Richard Coote, 1st Earl of Bellomont

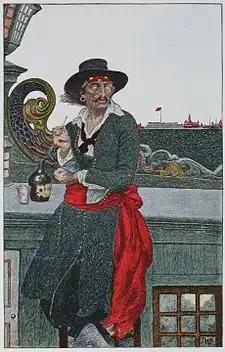
Howard Pyle's depiction of William Kidd aboard his ship in New York Harbor

Bellomont's commissions were not finalized until 1 June 1697. While they were being worked on, New York colonial agent Robert Livingston proposed to Bellomont that a privateer be outfitted to combat piracy, and recommended William Kidd be its captain. This scheme received the assent of King William, who issued a letter of marque to Kidd for the purpose, as well as a special commission for dealing with pirates. Bellomont raised £6,000 (including £1,000 of his own money, and funds from some of the Lords of the Admiralty) to outfit Kidd's ship.